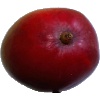
Label: red_mango